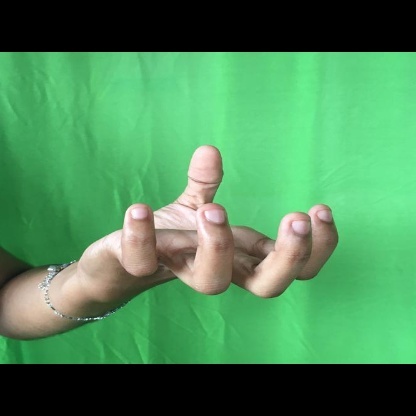
Mudra: Padmakosha